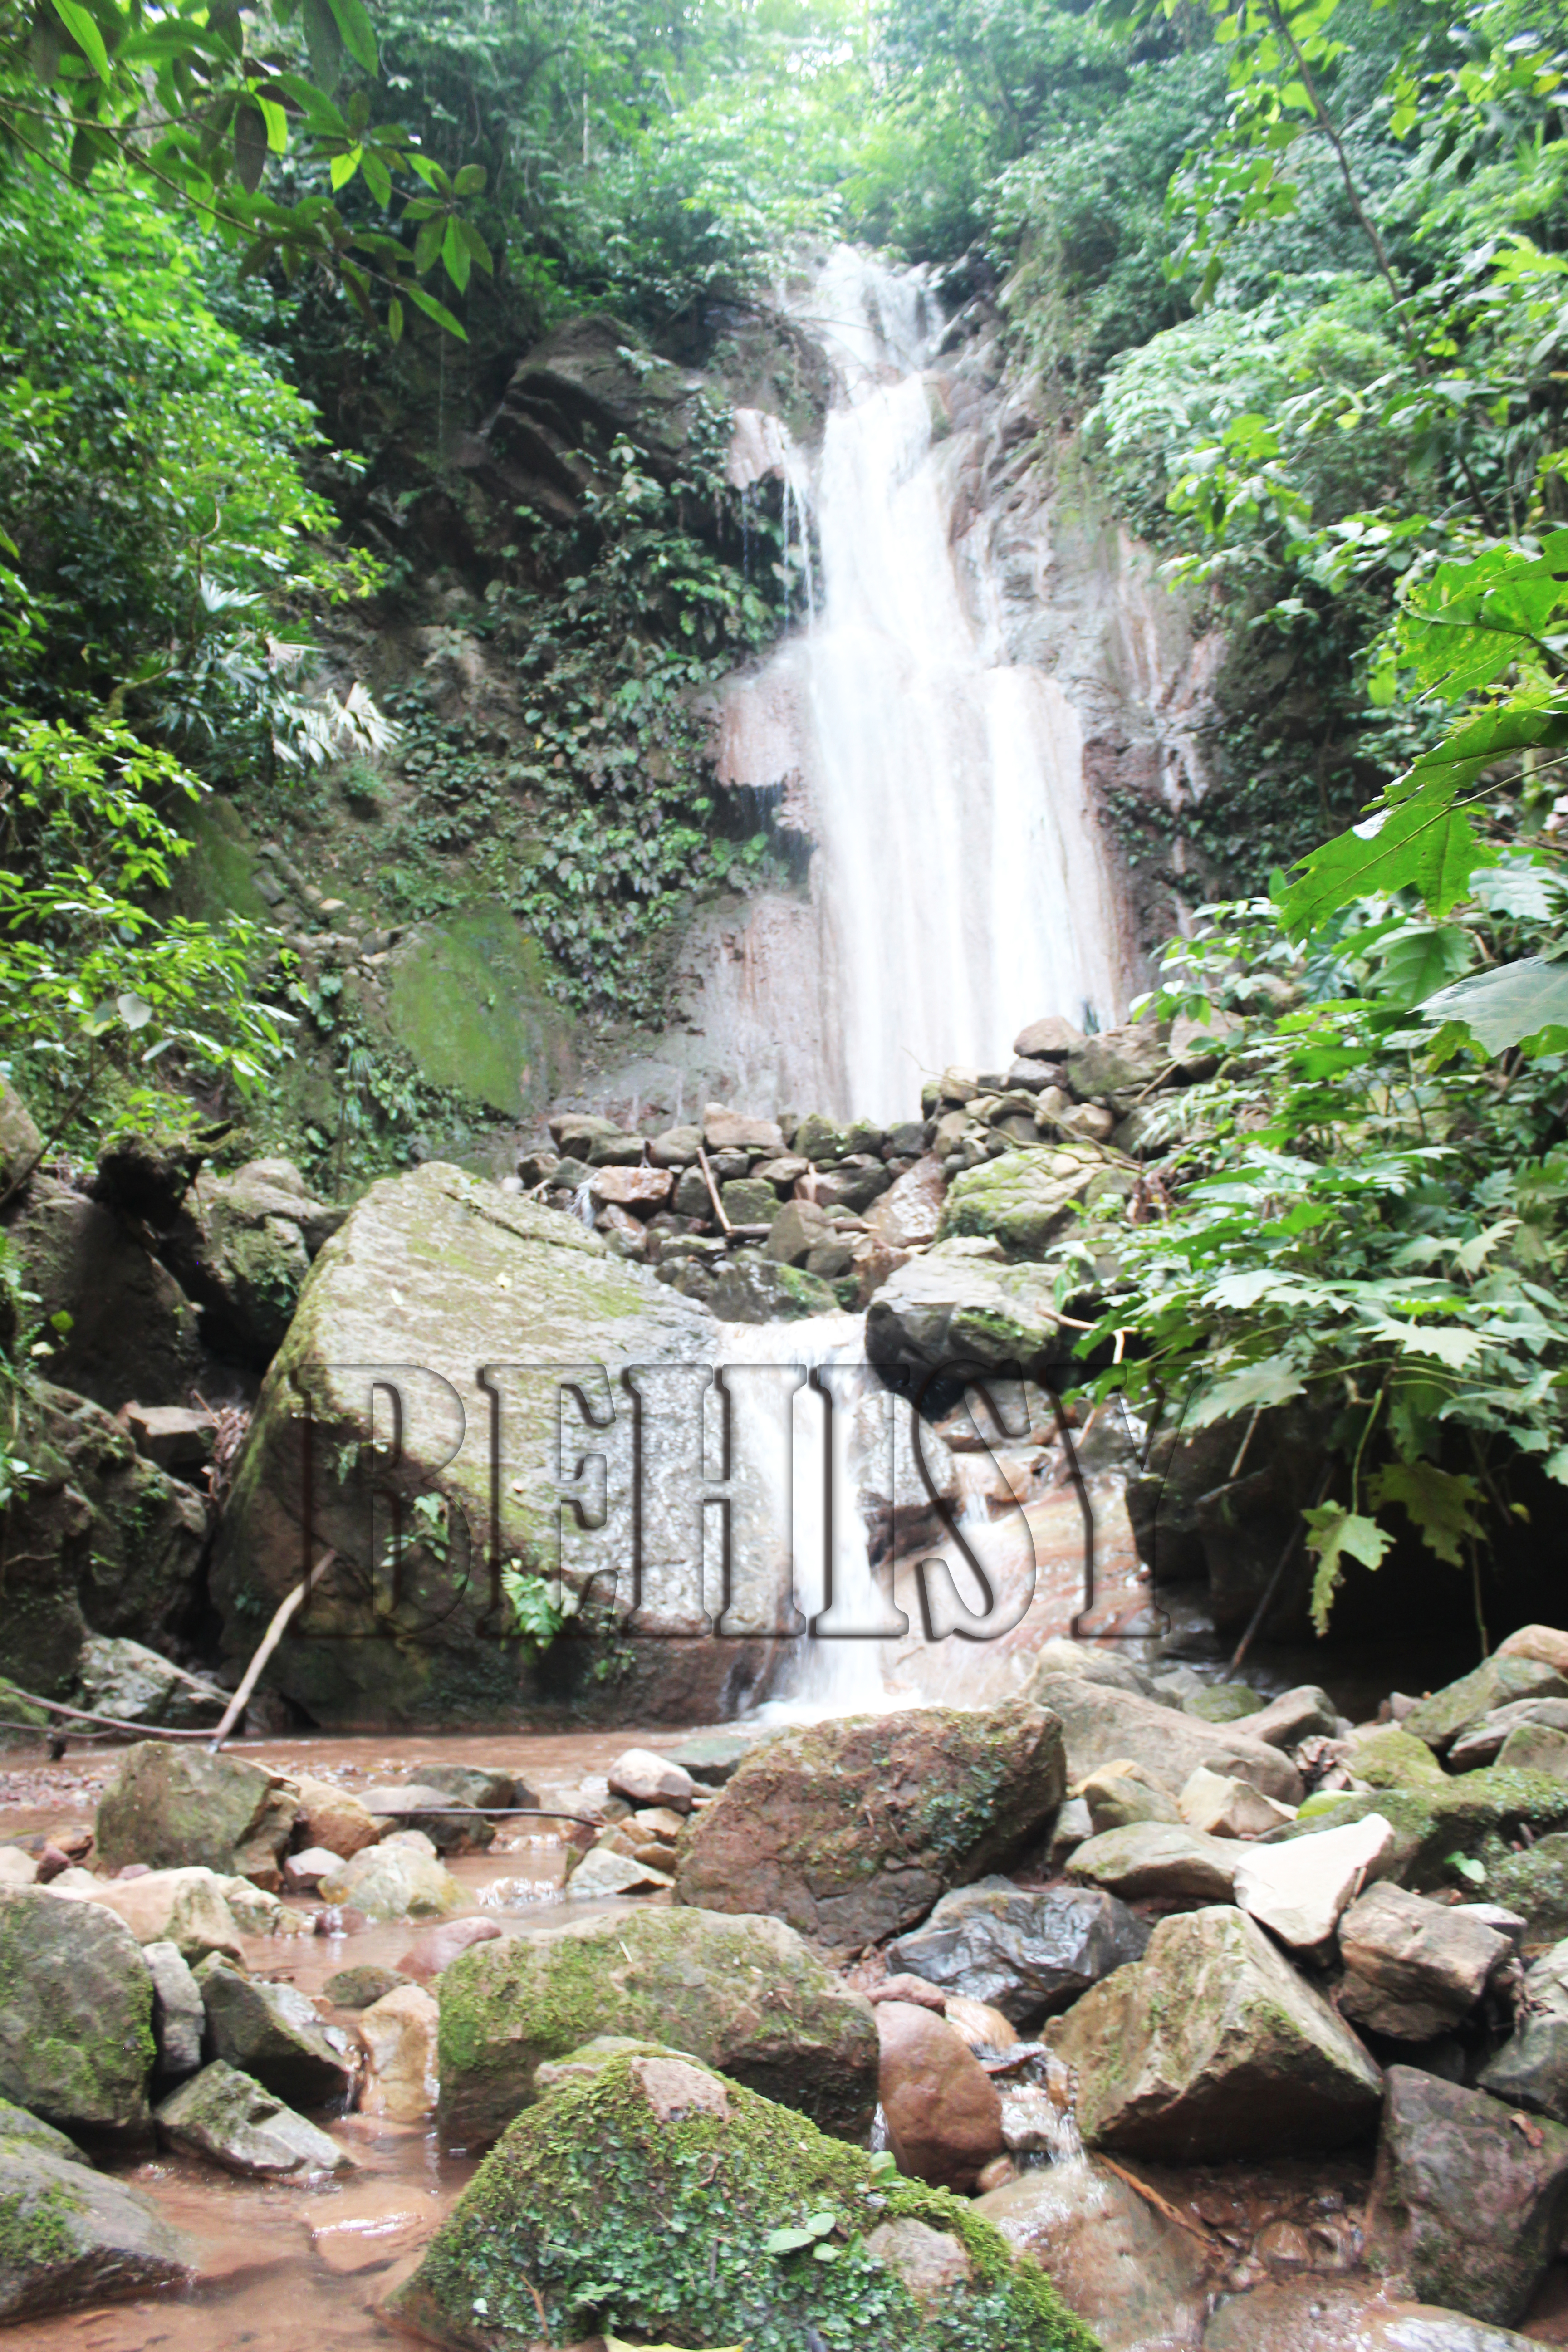
waterfall, water resources, body of water, nature, nature reserve, water, natural landscape, vegetation, watercourse, jungle, rainforest, natural environment, water feature, biome, forest, wilderness, stream, state park, botany, tree, old growth forest, riparian zone, creek, tropical and subtropical coniferous forests, rock, valdivian temperate rain forest, national park, chute, hill station, plant, ravine, formation, landscape, riparian forest, spring, vacation, river, mountain river, outcrop, tourism